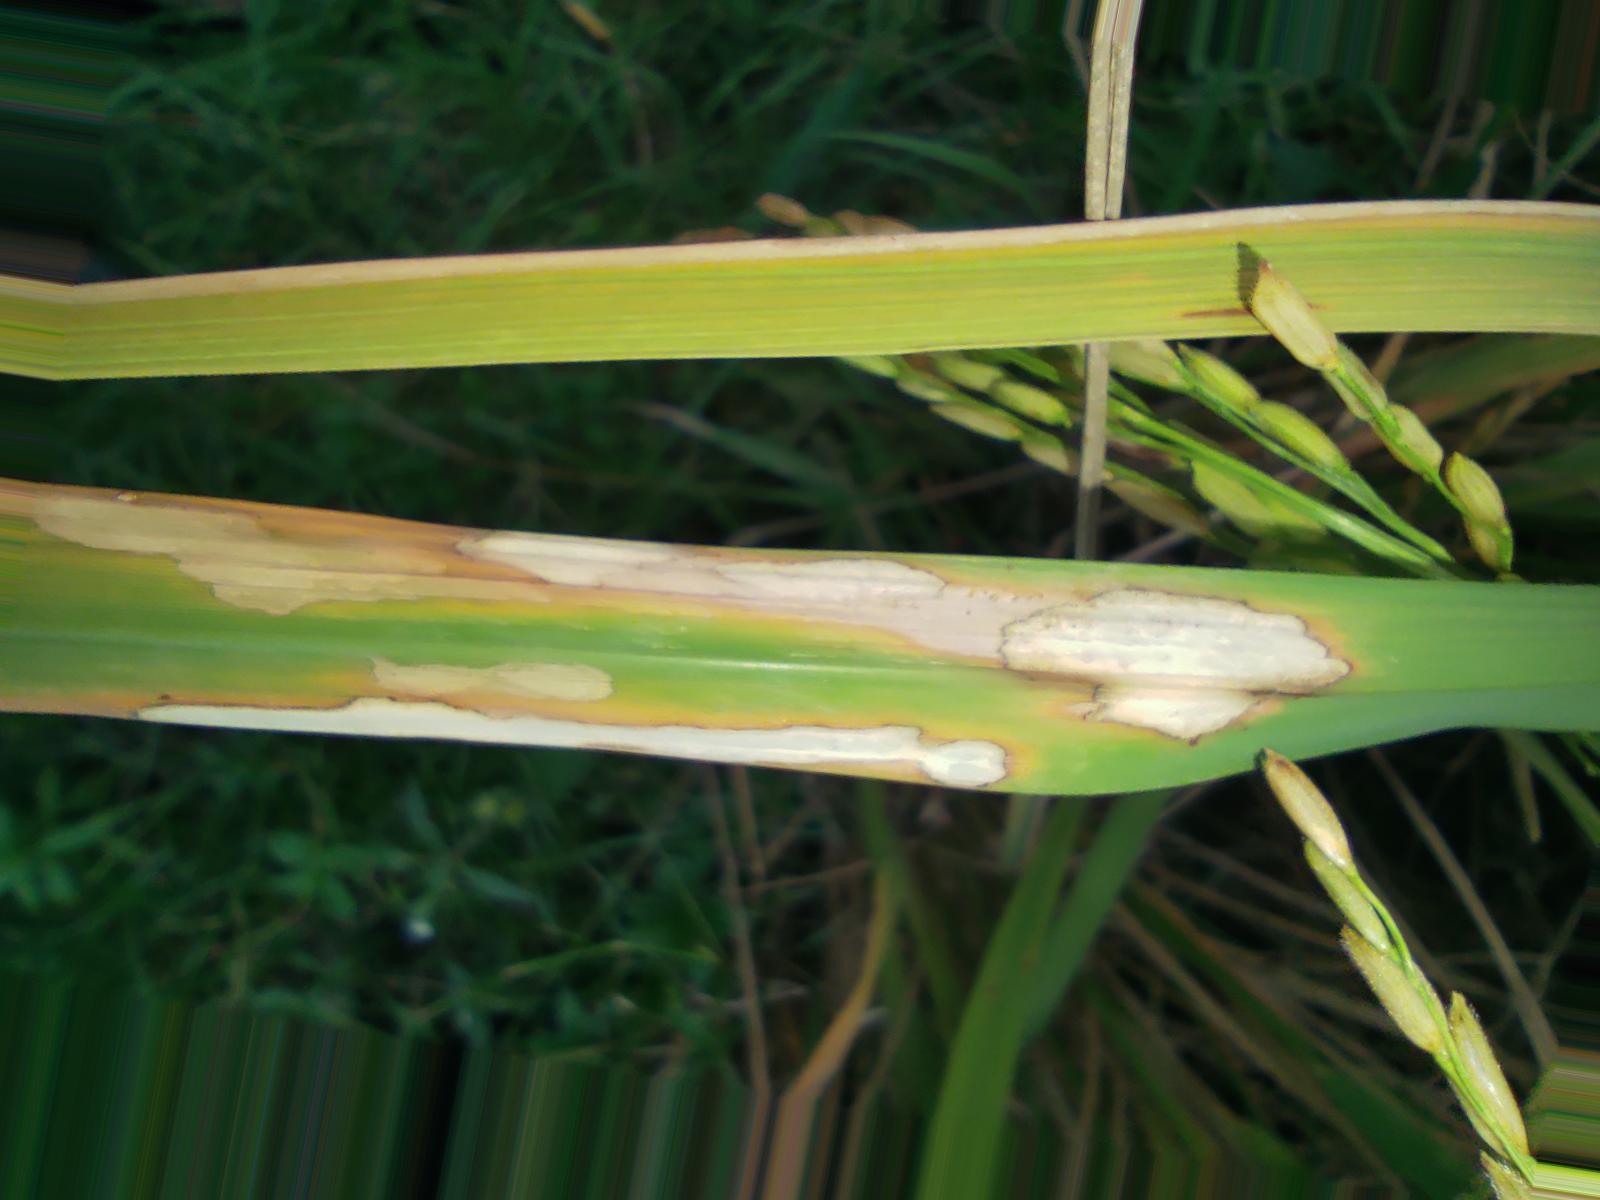
Nhãn: Bệnh Đốm Vằn ( Khô vằn ) ( Sheath Blight )